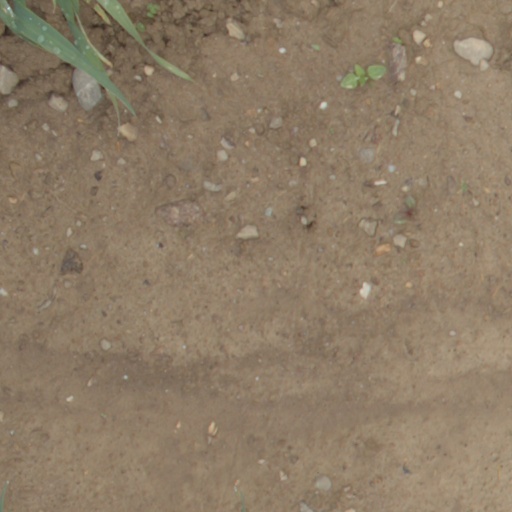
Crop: wheat